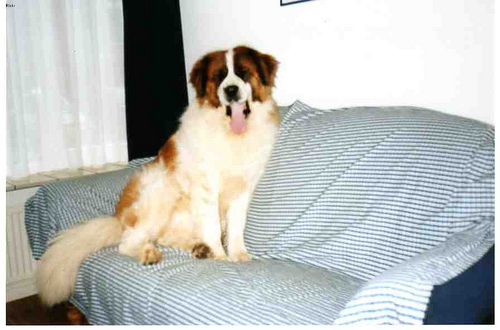
Animal: dog
Breed: saint bernard